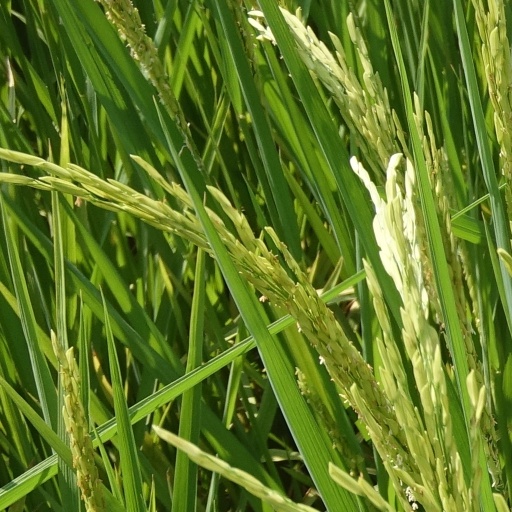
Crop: rice